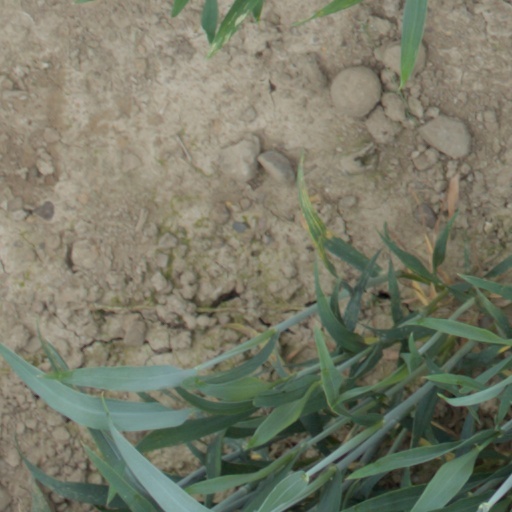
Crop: wheat